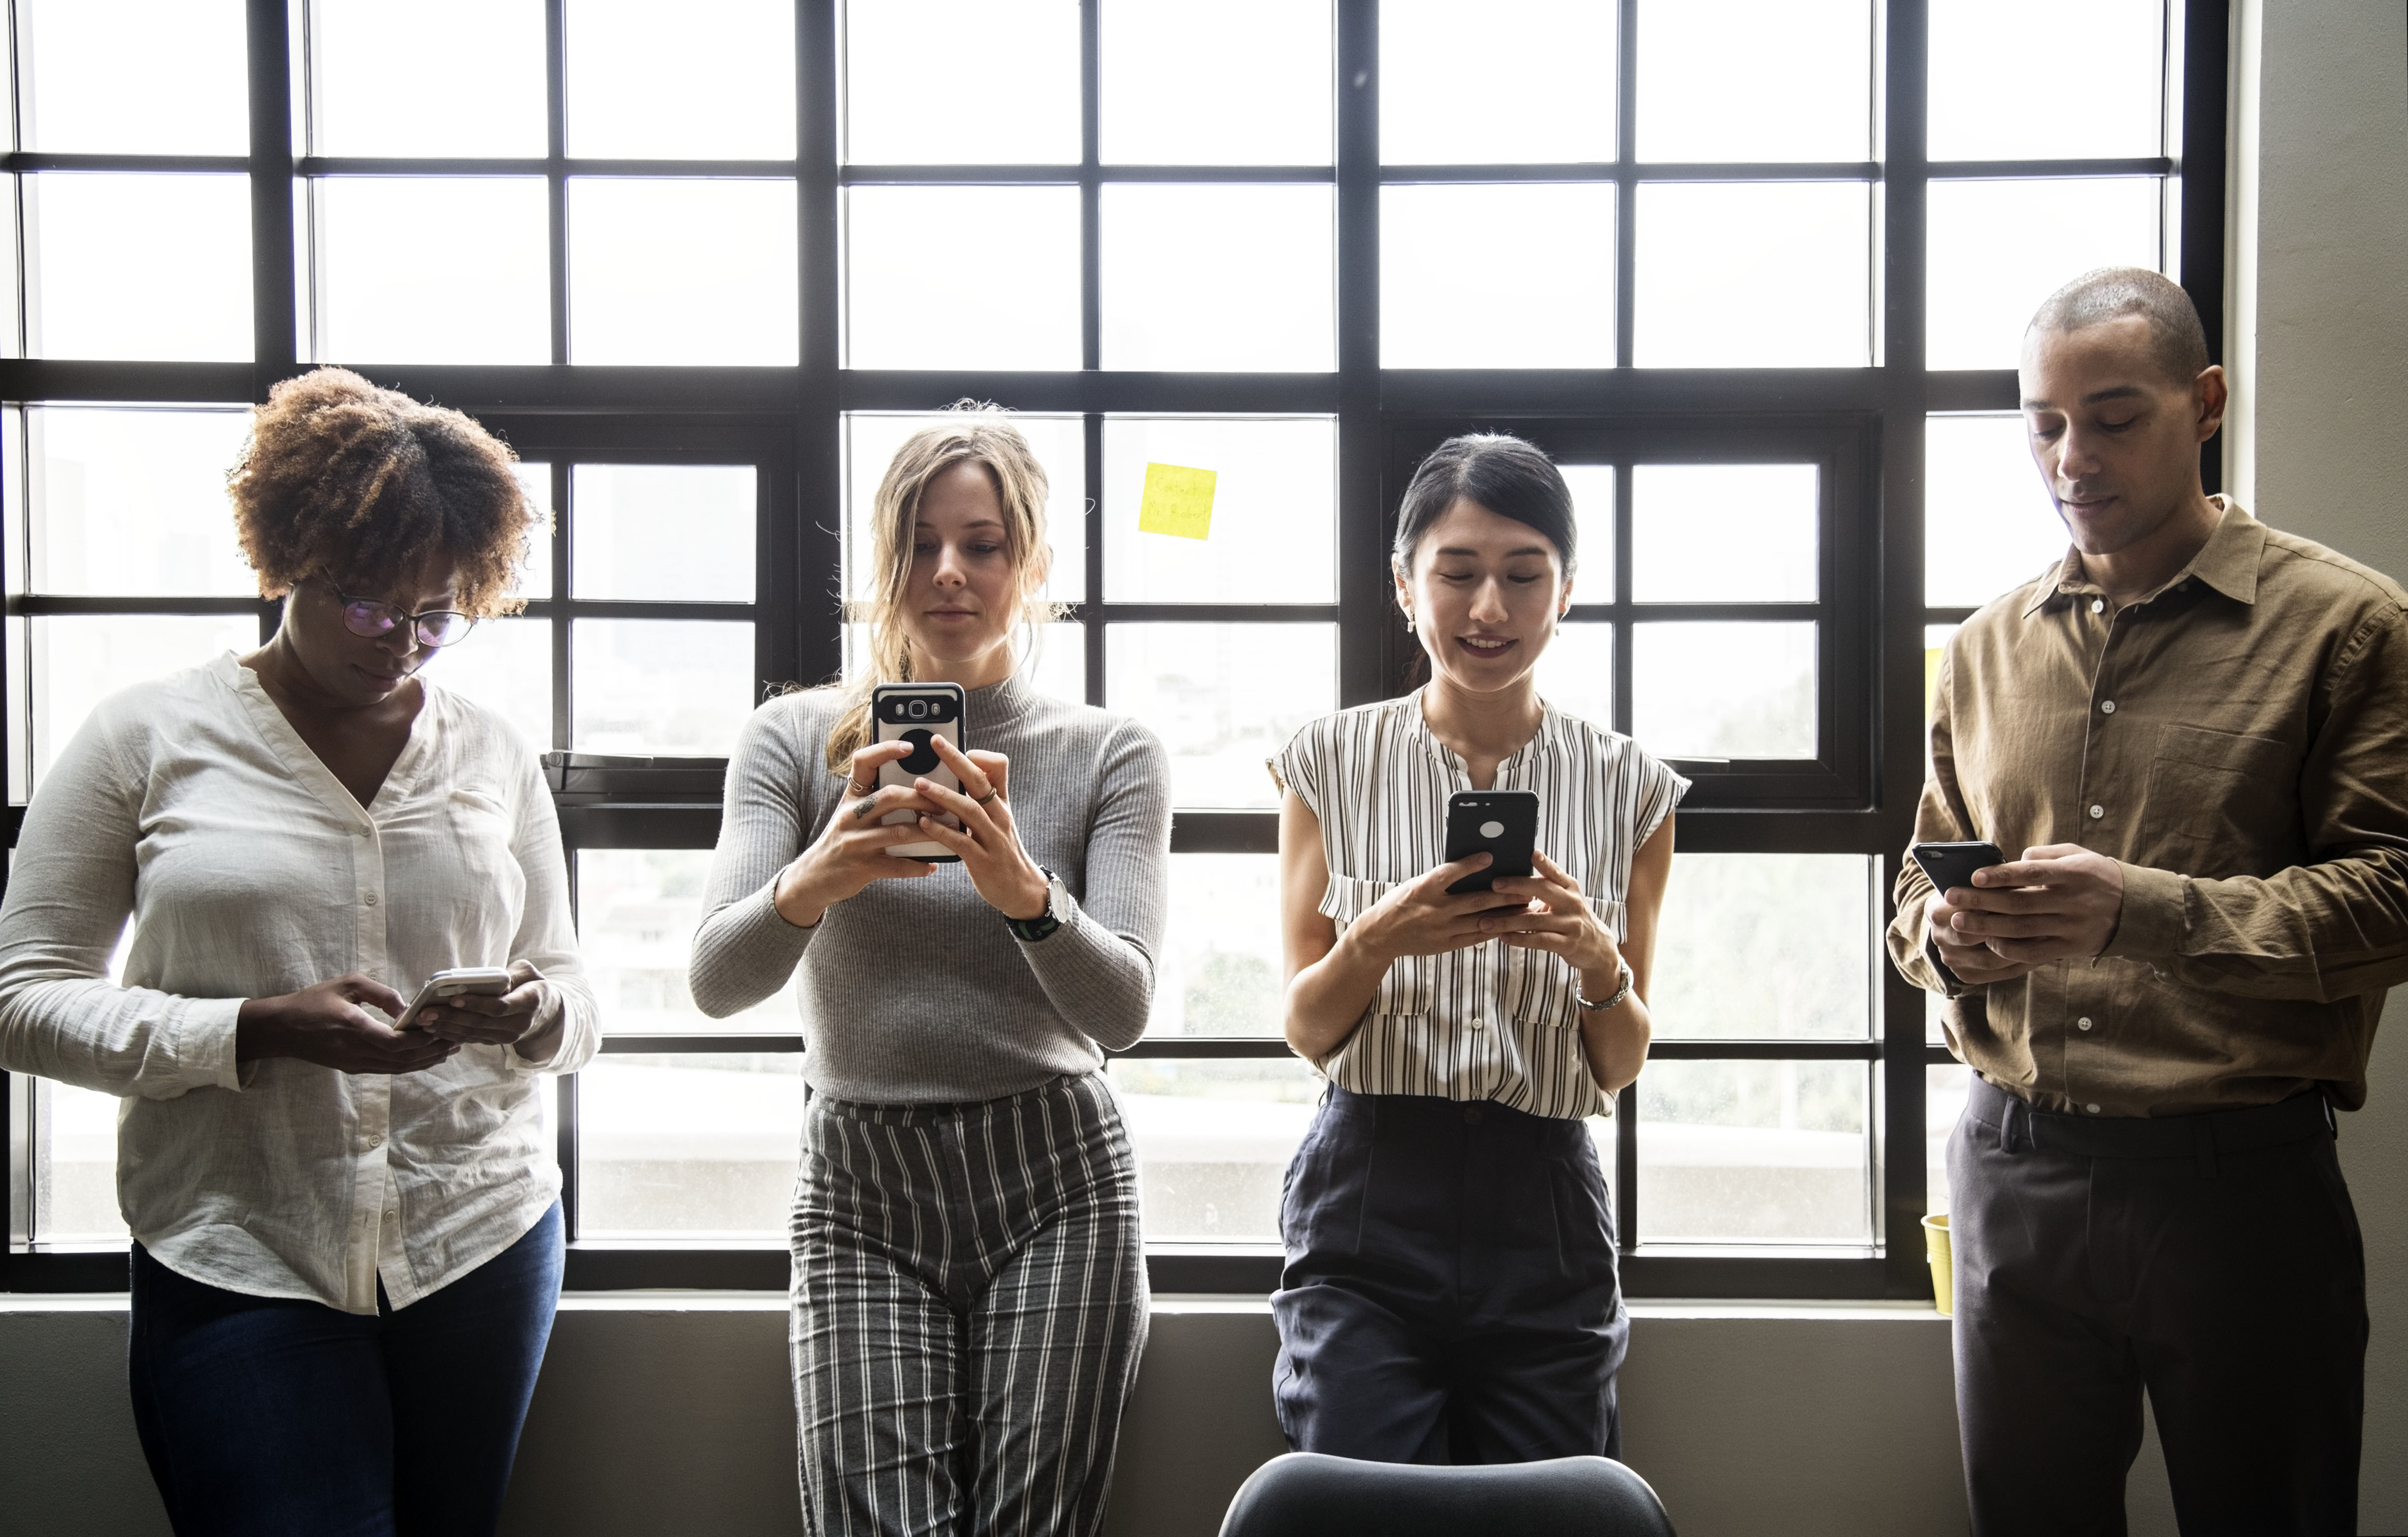
addict, addiction, african american, african descent, american, asian, black, casual, cellphone, chat, chatting, communication, community, connecting, connection, data, device, digital, electronic, ethnicity, friends, gadget, global, information, innovation, internet, man, media, message, messaging, mobile, network, networking, on social, online, people, phone, sharing, smartphone, social, technology, telephone, texting, together, togetherness, typing, using, wireless, woman, human behavior, conversation